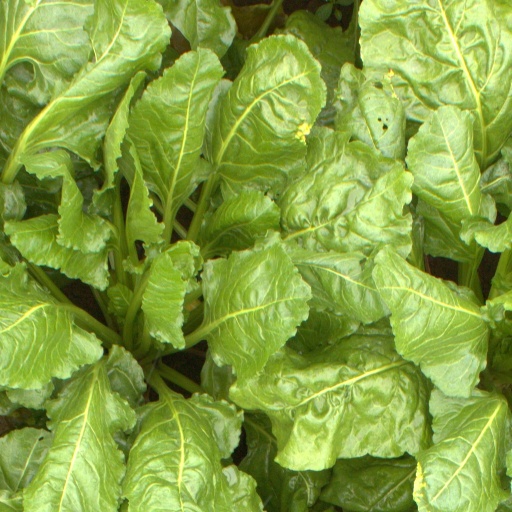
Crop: sugar beet